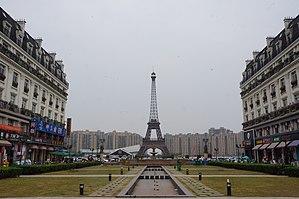
La duplitecture désigne un courant architectural basé sur la copie de monuments ou de villes existantes. Il est particulièrement implanté en Chine. Le mot duplitecture est un mot-valise formé de duplication et de architecture. Il a été proposé par Bianca Bosker dans son ouvrage Original Copies: Architectural Mimicry in Contemporary China. Ces copies architecturales constituent de véritables lieux de résidence où les habitants vivent dans une ambiance similaire à l'original, tout en gardant des spécificités de la culture chinoise.